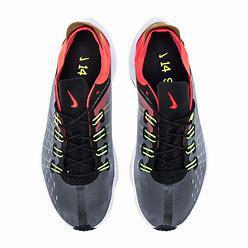
Brand: Nike
Model: Exp X14